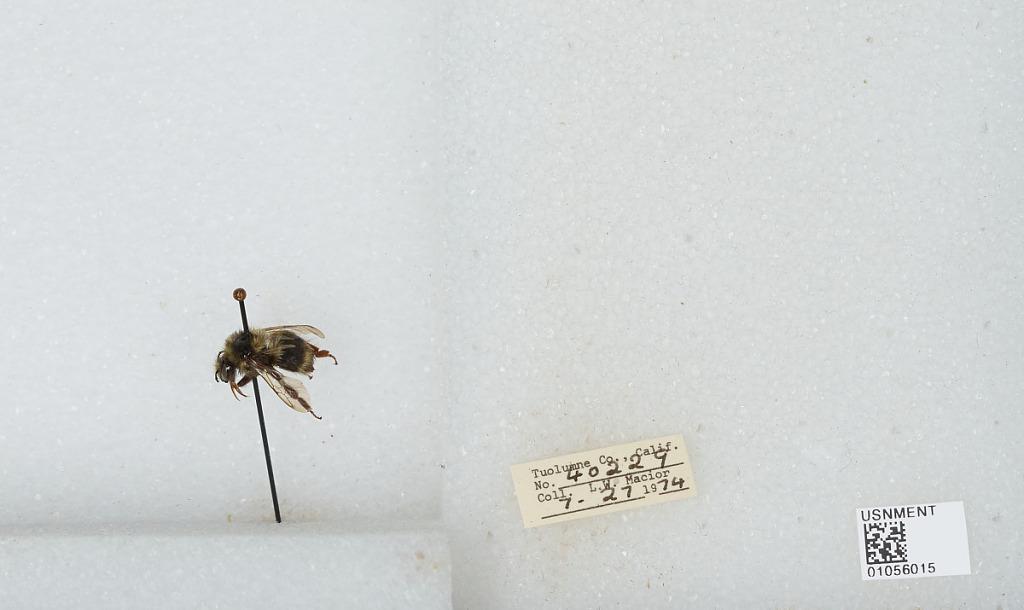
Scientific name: Bombus bifarius nearcticus
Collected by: L. Macior
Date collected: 1974-7-27
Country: United States
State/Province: California
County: Tuolumne
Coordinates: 38.02, -119.93